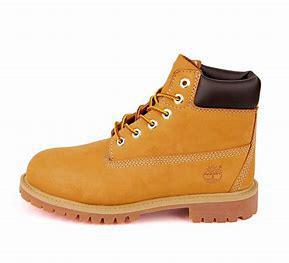
Brand: Timberland
Model: 6 Inch Nubuck